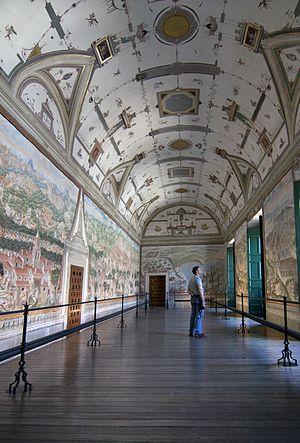
Le site royal de Saint-Laurent-de-l'Escurial est un grand complexe qui se trouve sur le territoire de la commune de San Lorenzo de El Escorial, située à 45 kilomètres au nord-ouest de Madrid, dans la Communauté autonome de Madrid en Espagne. C'est une ancienne résidence du roi d'Espagne, coeur de l'Empire espagnol sous Philippe II. La bibliothèque sera la source de tensions diplomatiques entre l'Espagne et le Maroc, après que la précieuse collection du sultan du Maroc Zaidan El-Nasir eut été capturée par des vaisseaux espagnols au large du Maroc ; elle sera offerte au roi Philippe II qui, sans doute, connaissait l'importance d'un tel trésor et qui l’incorporera dans la bibliothèque de l'Escurial, mais une grande partie de la collection fut perdue après l'incendie de 1671.